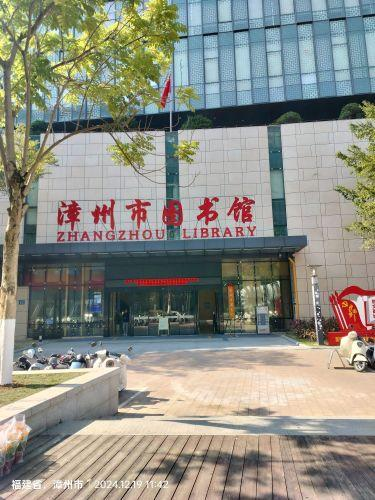
地标名称：漳州市图书馆(新馆)
所在城市：漳州市·芗城区